History of Sarasota, Florida

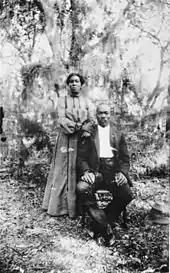
Lewis and Irene Colson, the first black settlers in Sarasota who, in 1884, assisted in surveying the Town of Sarasota

Lewis Colson - Born in 1844, Lewis Colson came to Sarasota as a surveyor with the Florida Mortgage and Investment Company in 1894. Colson was a former slave, a fisherman, a landowner, and a Reverend in early Sarasota. He and his wife Irene, a midwife, settled in the neighborhood then known as Black Bottom (later known as Overtown). During his early years, Colson worked for engineer Richard E. Paulson. He later donated property to build the city's first African American Church, Bethlehem Baptist Church. Colson was its reverend from 1899 to 1915. Historian Annie M. McElroy describes Colson as "one of the most respected black men in Sarasota during his lifetime". In the early years of Overtown, black residents developed a thriving community with businesses, shops, churches, and social centers. The Colson Hotel, constructed in 1926, was named in Lewis Colson's honor, and catered to African American tourists up until the 1950s when it was renamed the Palm Hotel. Colson Avenue is also named in his honor. A historical marker at Five Points Park in downtown Sarasota, credits Colson as the "former slave [and] respected community leader... who drove the stake that marked the center of Five Points." Colson, who died in 1922, and his wife Irene, are the only African Americans buried in Rosemary Cemetery.